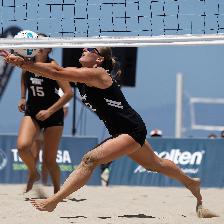
Label: Human